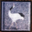
Label: bird